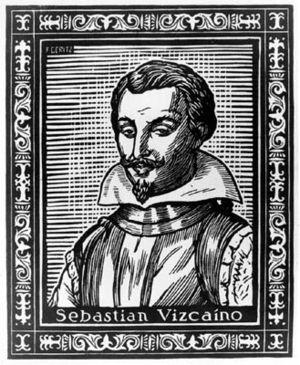
La Californie était habitée depuis plus de 13 000 ans par de nombreuses tribus amérindiennes, lorsque les explorateurs européens l'atteignent au XVIᵉ siècle. Oubliée durant le XVIIᵉ siècle par les Espagnols, elle n’est colonisée qu’à partir de 1765 sous l’impulsion de Charles III d’Espagne. Cette colonisation repose sur trois piliers : les missions, qui convertissent les Amérindiens, les « presidios », qui assurent la défense du territoire, et enfin les pueblos, où résident les colons. C’est à cette époque que les Britanniques et les Français commencent à s’intéresser à la Californie, suivis par les Russes au début du XIXᵉ siècle.
Sebastián Vizcaíno est un explorateur espagnol des XVIᵉ et XVIIᵉ siècles. Il est ambassadeur au Japon.